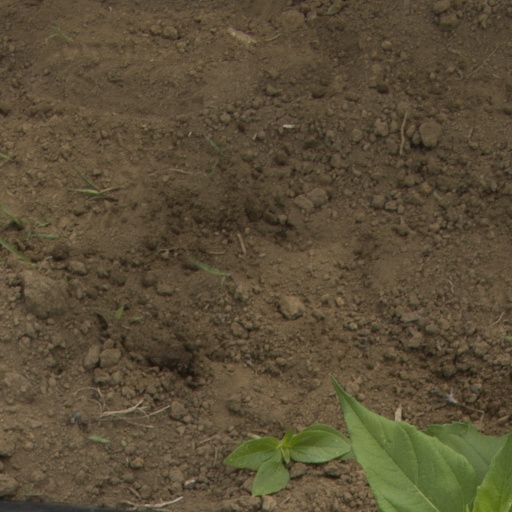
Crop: Jerusalem artichoke